Parliamentary train

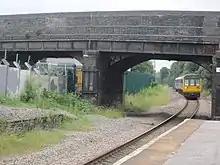
The Stockport to Stalybridge shuttle approaches Reddish South. This is one of the most well-known parliamentary services throughout the country.

The basic comfort and slow progress of Victorian parliamentary trains led to a humorous reference in Gilbert and Sullivan's comic opera "The Mikado". The Mikado is :